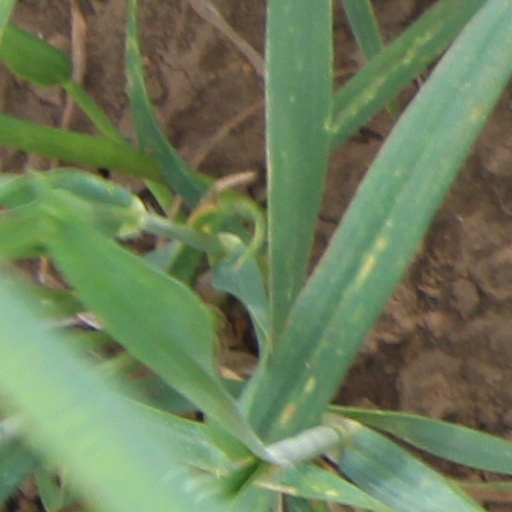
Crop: wheat